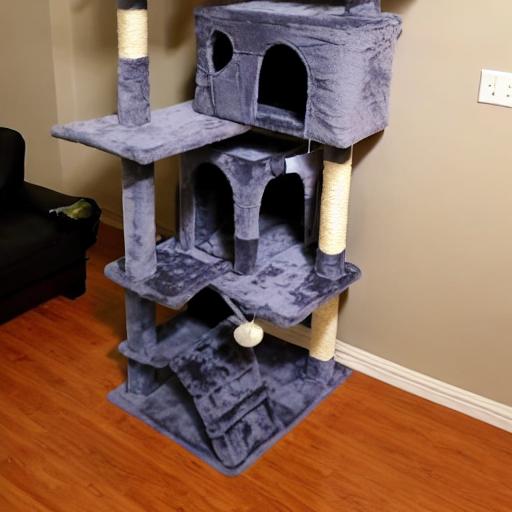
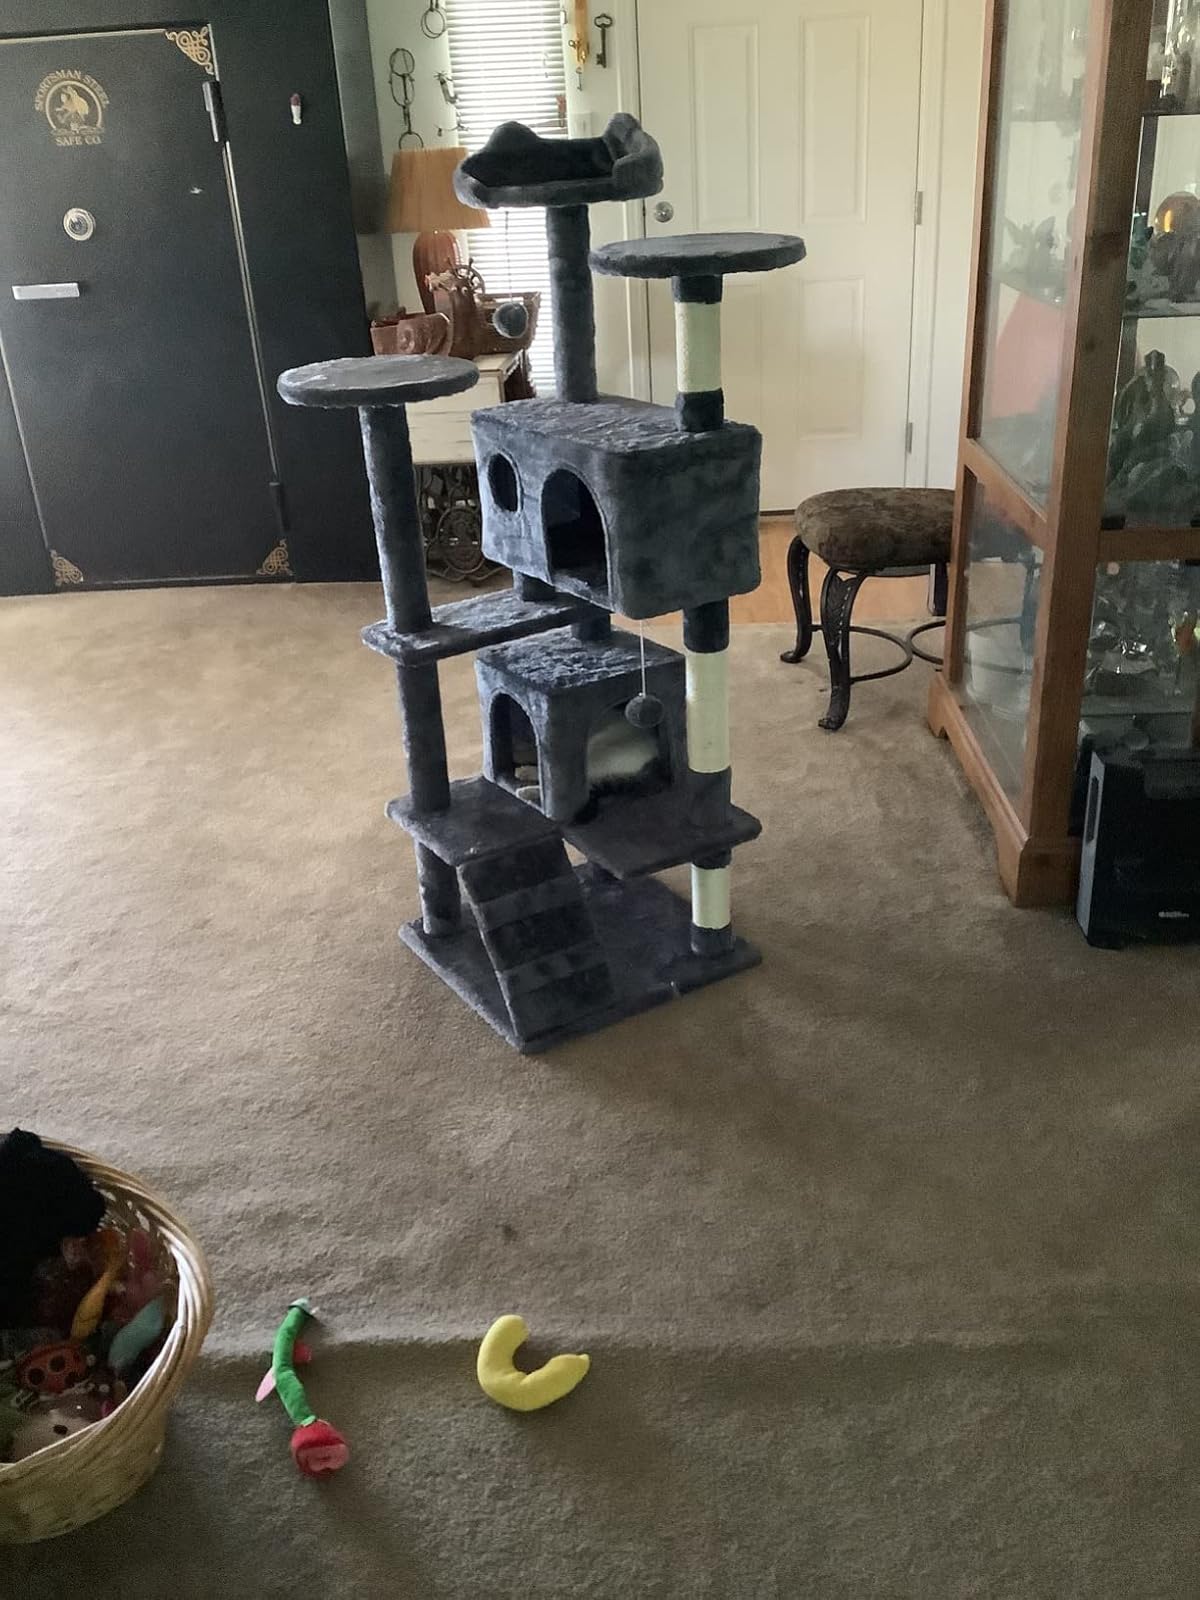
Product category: items_cat tree
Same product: no